Palais Thurn und Taxis

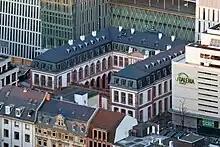
The newly constructed Palais Thurn und Taxis in 2009

The Palais Thurn und Taxis in Frankfurt, Germany was built from 1731 to 1739 by Robert de Cotte and commissioned by the Imperial Postmaster, Prince Anselm Franz von Thurn und Taxis (1714–1739).